List of Maltese artists

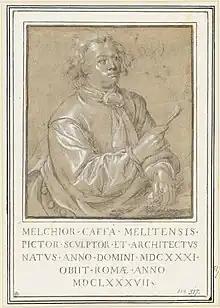
"Self-portrait" by Melchiorre Cafà (1636–1667)

Various artists have been born or have lived in Malta, including painters, sculptors, designers, ceramicists, architects, art directors, film-makers, photographers, cartoonists, lithographers, and illustrators.